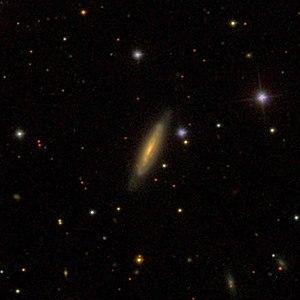
NGC 2450 est une galaxie spirale située dans la constellation des Gémeaux à environ 219 millions d'années-lumière de la Voie lactée. Elle a été découverte par l'astronome français Édouard Stephan en 1878.